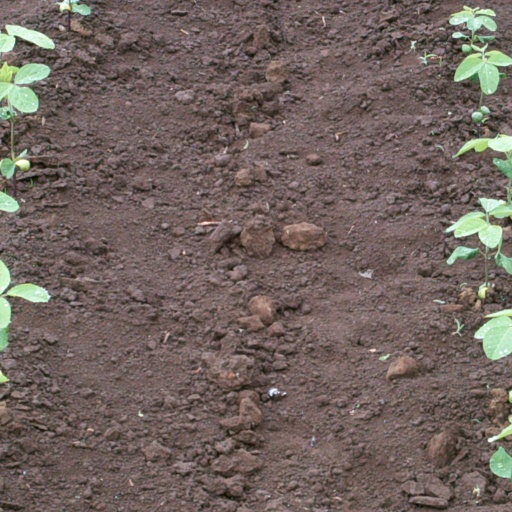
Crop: soybean